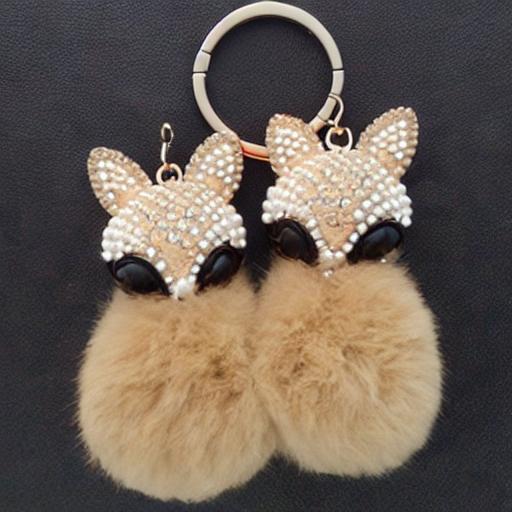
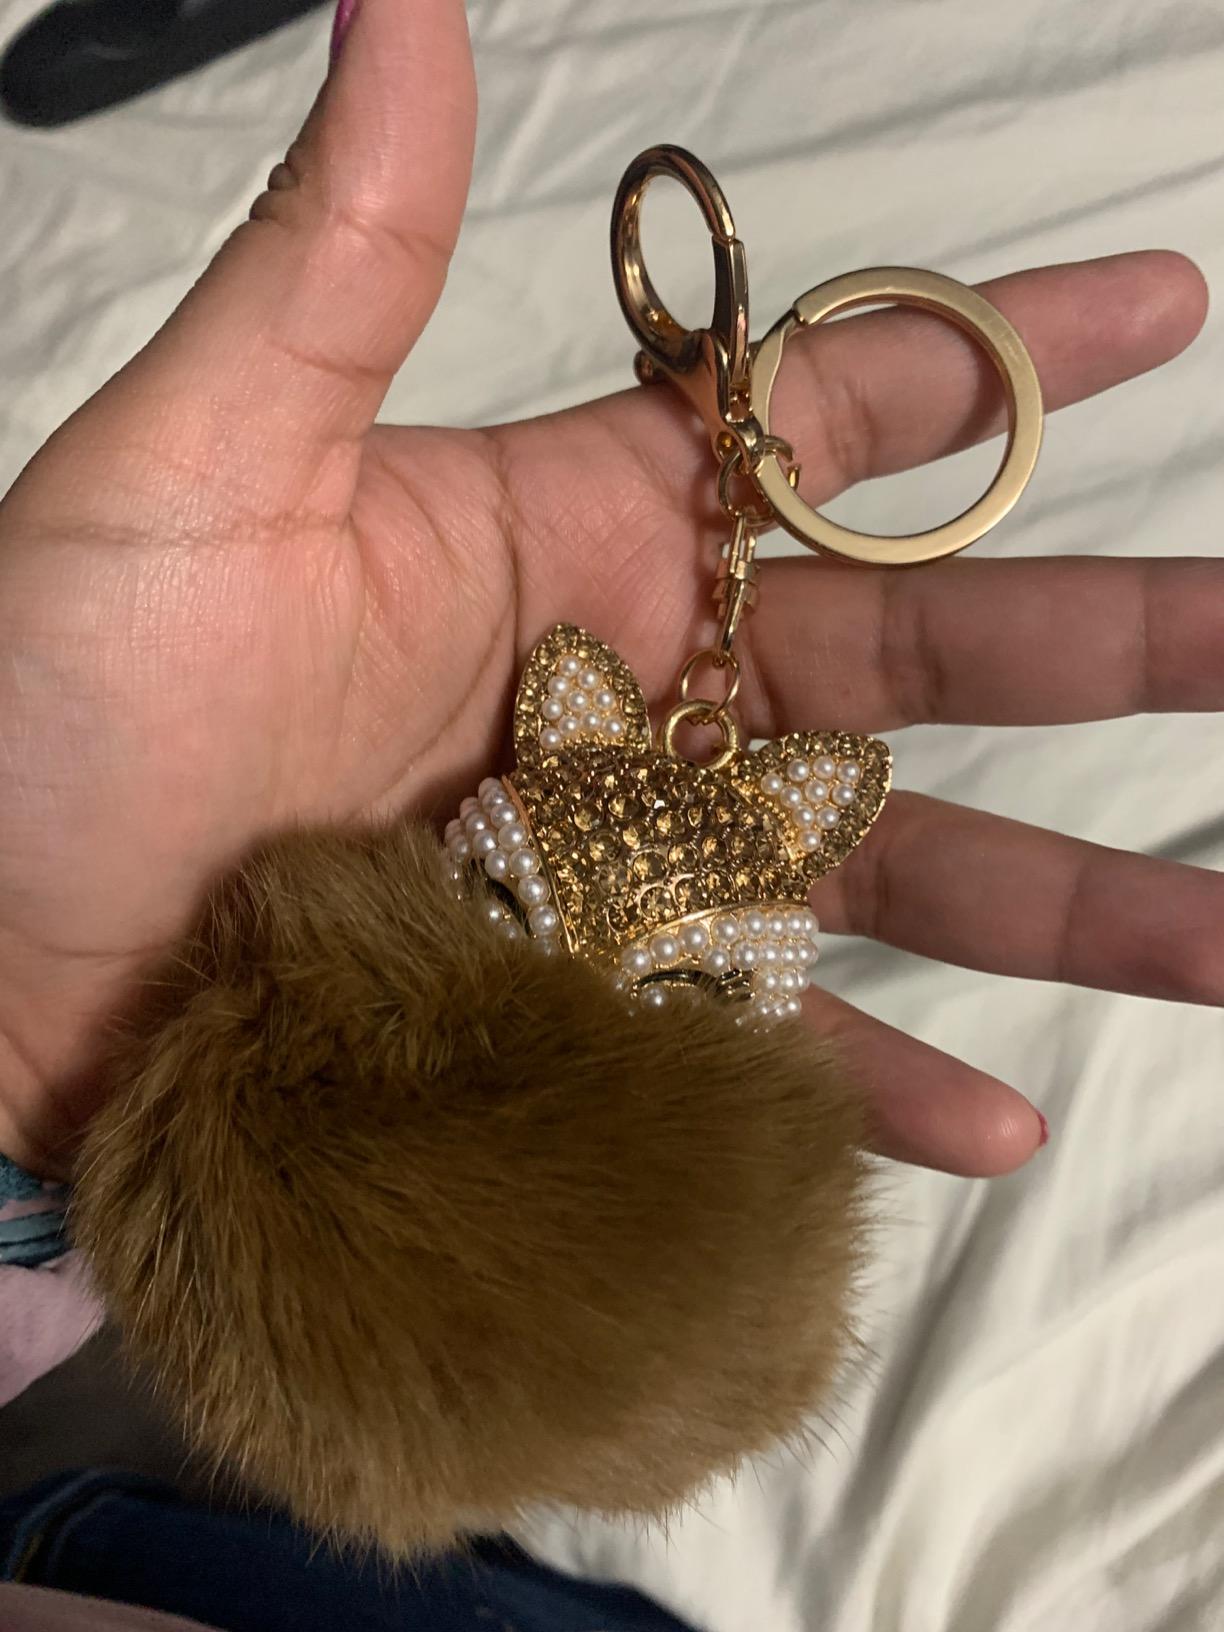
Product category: accessories_keychain
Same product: no